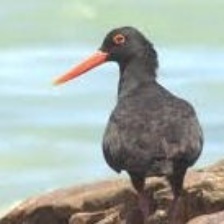
Species: AFRICAN OYSTER CATCHER
Scientific name: HAEMATOPUS MOQUINI
ImageNet parent category: oystercatcher